Nat Sciver-Brunt

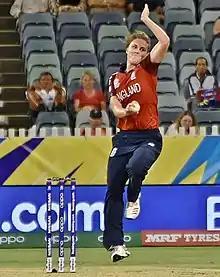
Sciver bowling for England during the 2020 ICC Women's T20 World Cup

In April 2015, she was named as one of the England women's Academy squad tour to Dubai, where England women played their Australian counterparts in two 50-over games and two Twenty20 matches.